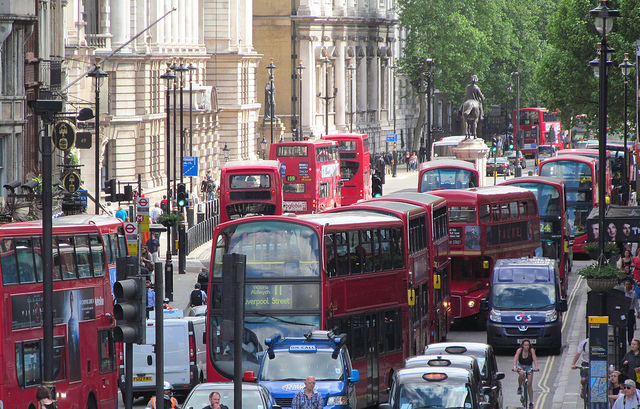
user: Given an image and a question. Answer the question in a short answer. Question: Why is this place so crowded? Short Answer:
assistant: rush hour